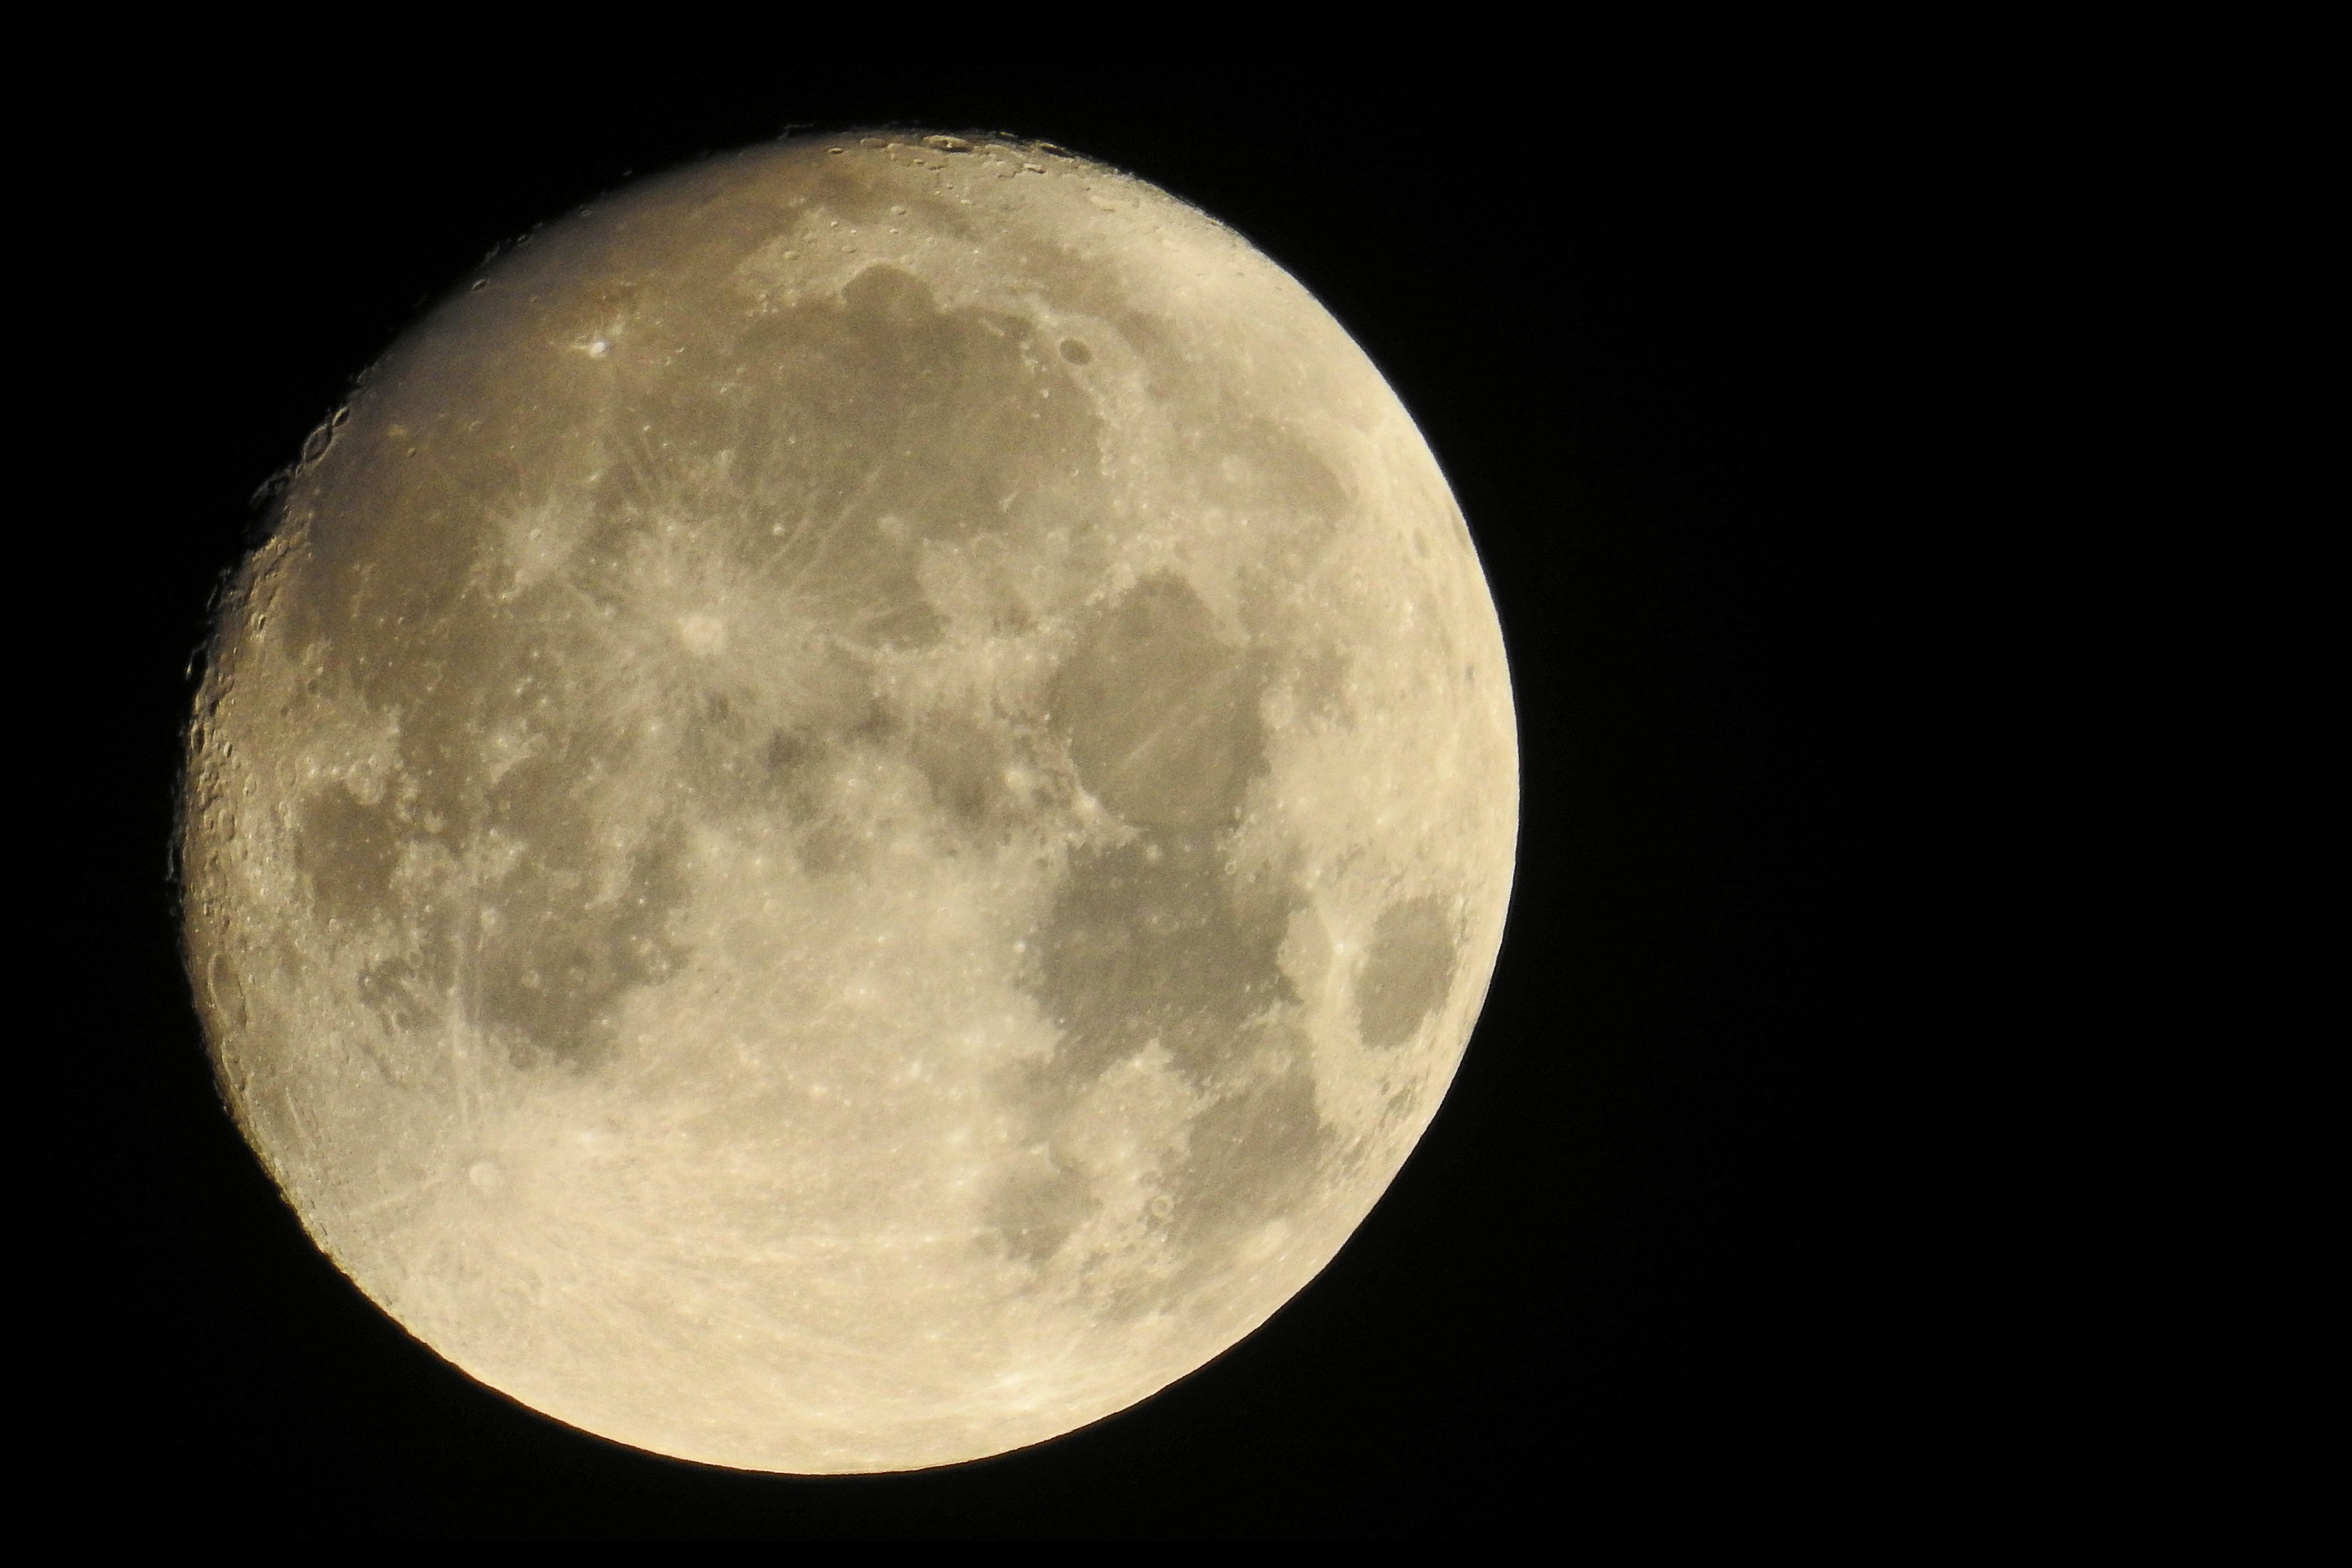
atmosphere, moon, full moon, moonlight, circle, astronomy, luna, celestial body, night photograph, ache, earth's moon, moon craters, moon at night, astronomical object, celestial event, n 51 0 0 e 10 0 0, 12 11 2016 23 42